Distance education

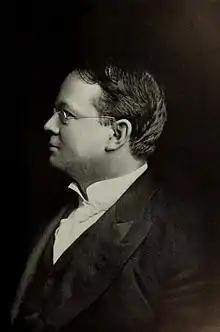
William Rainey Harper encouraged the development of external university courses at the new University of Chicago in the 1890s.

The University of London was the first university to offer degrees to anyone who could pass their examinations, establishing its External Programme in 1858. It had been established in 1836 as an examining and degree-awarding body for affiliated colleges, originally University College London and King's College London but with many others added over the next two decades. The affiliated colleges provided certificates that the student had attended a course. A new charter in 1858 removed this requirement, allowing men (and women from 1878) taking instruction at any institution or pursuing a course of self-directed study to sit the examinations and receive degrees. The External Programme was referred to as the "People's University" by Charles Dickens as it provided access to higher education to students from less affluent backgrounds. Enrollment increased steadily during the late 19th century, and its example was widely copied elsewhere. However, the university only provided examinations, not instructional material, leading academics to state that "the original degree by external study of the UOL was not a form of distance education".